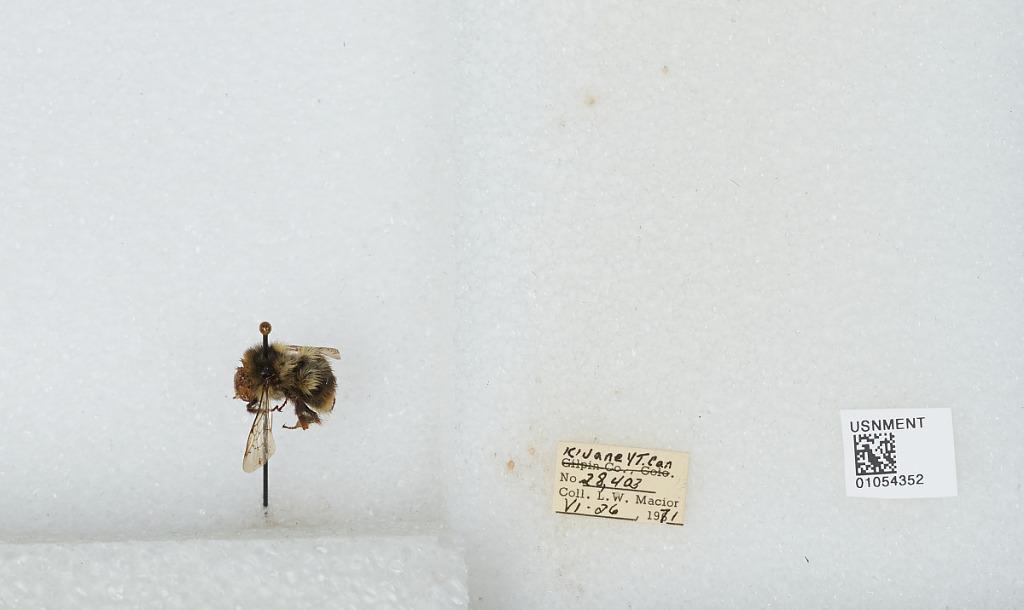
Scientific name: Bombus bifarius nearcticus
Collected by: L. Macior
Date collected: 1971-6-26
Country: Canada
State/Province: Yukon Territory
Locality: Kluane
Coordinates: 60.75, -139.5